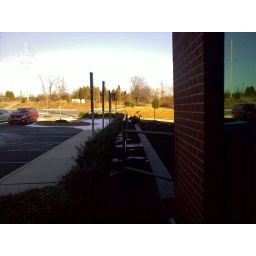
Our very own flock of wild turkeys. They visit our office building every once in awhile.